Dangerous Crossing

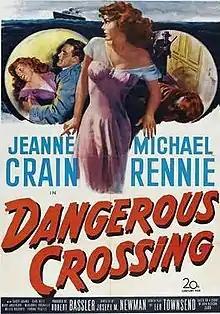
Theatrical release poster

Dangerous Crossing is a 1953 American mystery film starring Jeanne Crain and Michael Rennie and directed by Joseph M. Newman. Based on the 1943 play "Cabin B-13" by John Dickson Carr, the story revolves around newlyweds who become physically separated while on their honeymoon on an ocean liner.